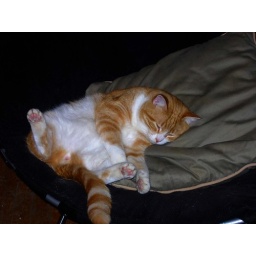
i was sitting on the couch the other day, and looked over and he was fast asleep just like this.  tramp.